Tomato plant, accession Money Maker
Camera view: tilt-top (135 deg); turntable rotation: 300 degrees
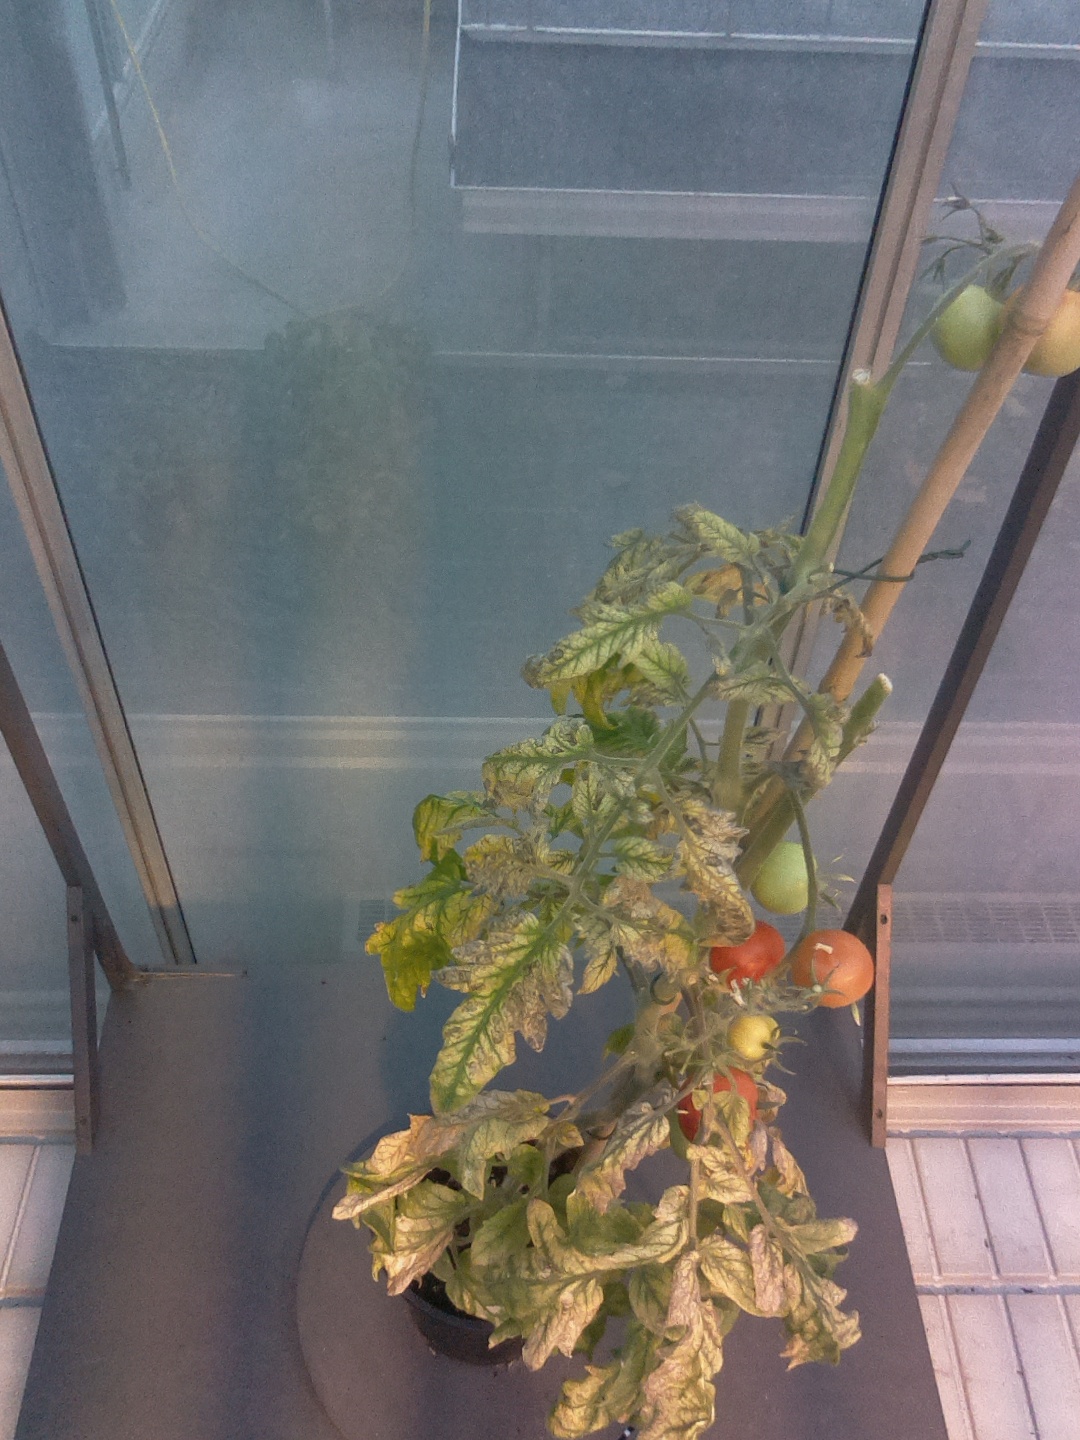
BBCH growth stage 83: 30%-40% of fruits show typical fully ripe color